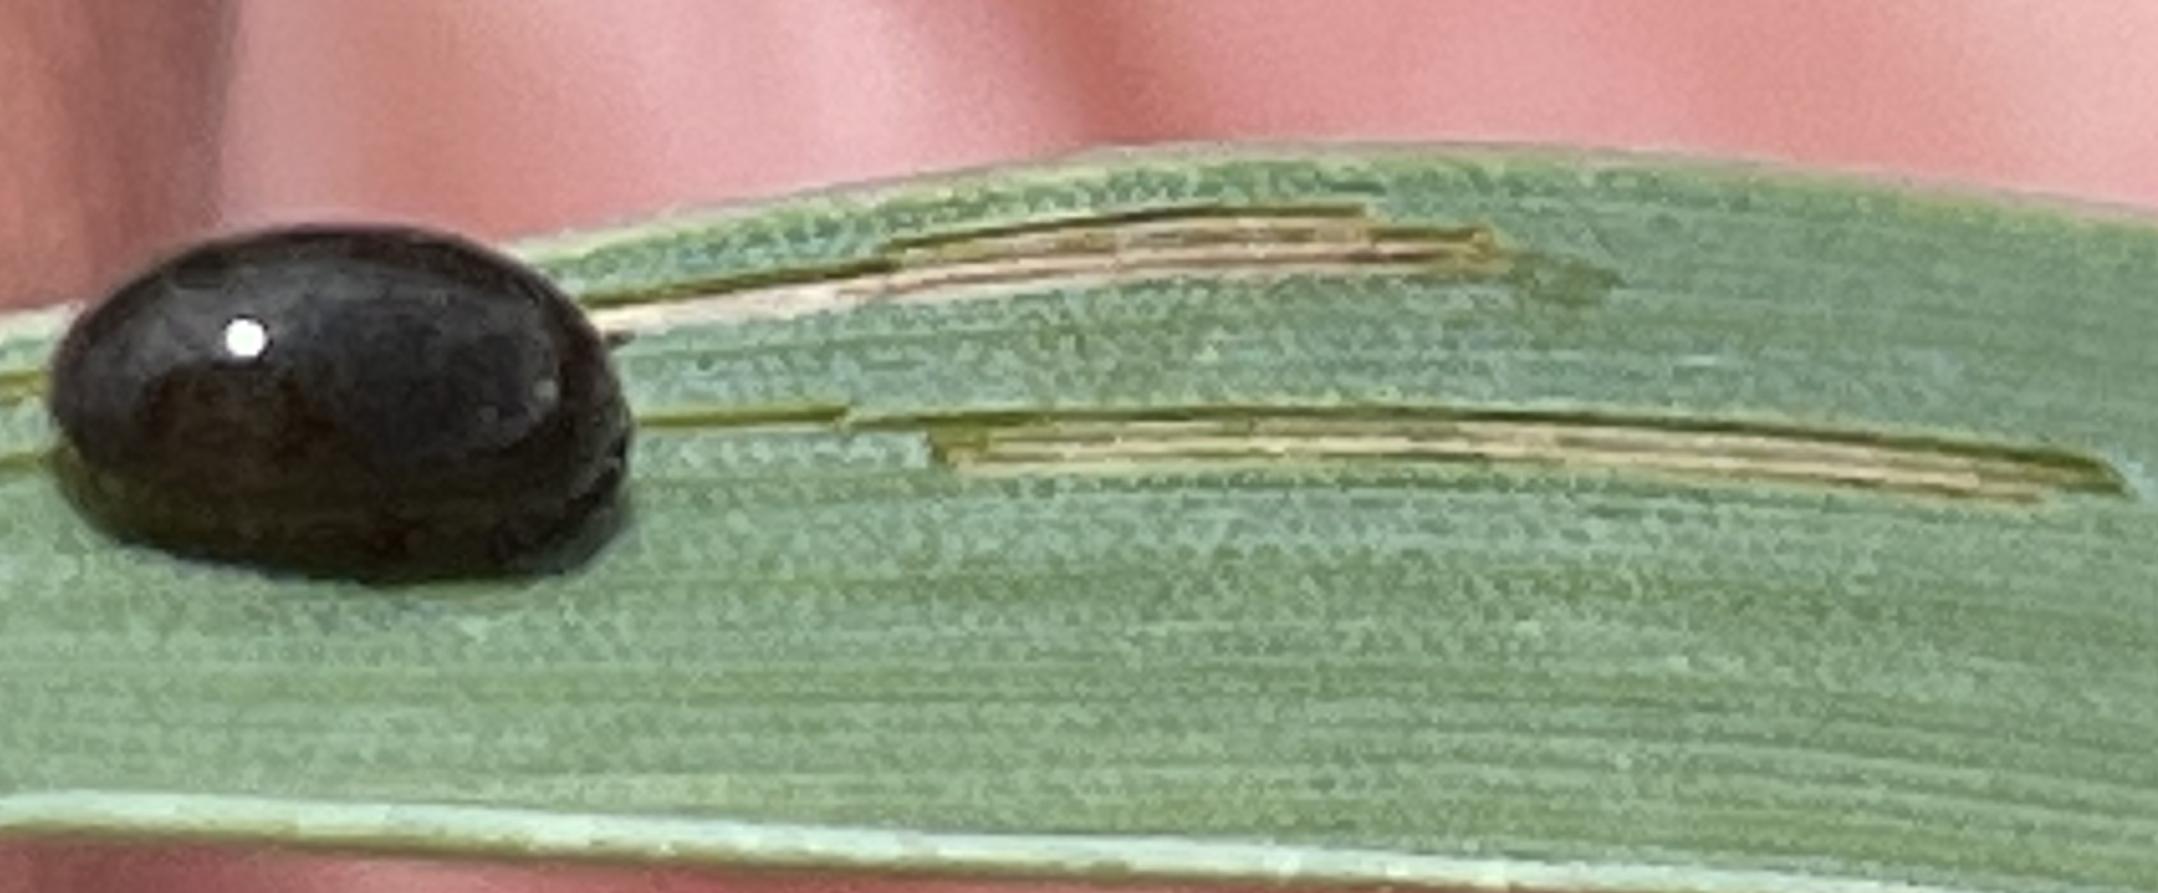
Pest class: cereal_leaf_beetle